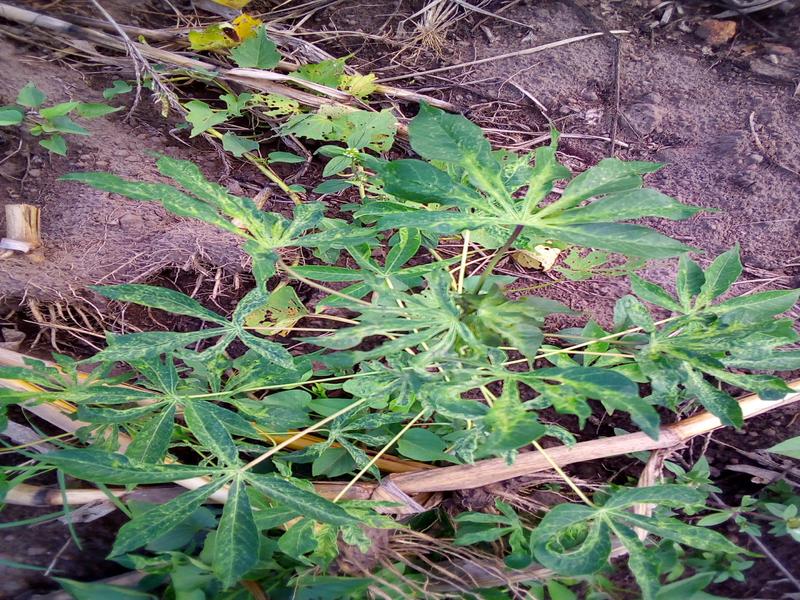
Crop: cassava
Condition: mosaic_disease